Oitti

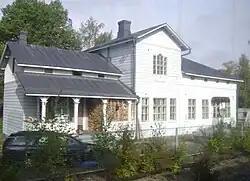
Former railway station in Oitti.

Oitti is a village in the municipality of Hausjärvi in Finland with approximately 1,963 residents as of December 31, 2017. Along with Hikiä and Ryttylä, it is one of the population centers of Hausjärvi. As the municipality’s administrative center, it is home to the municipal government office and the Hausjärvi Library.